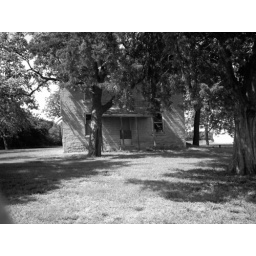
Old stone farm house on 107th Street (East of Vawter Cemetery) in Shawnee County, Kansas. Taken 3 June 2008.